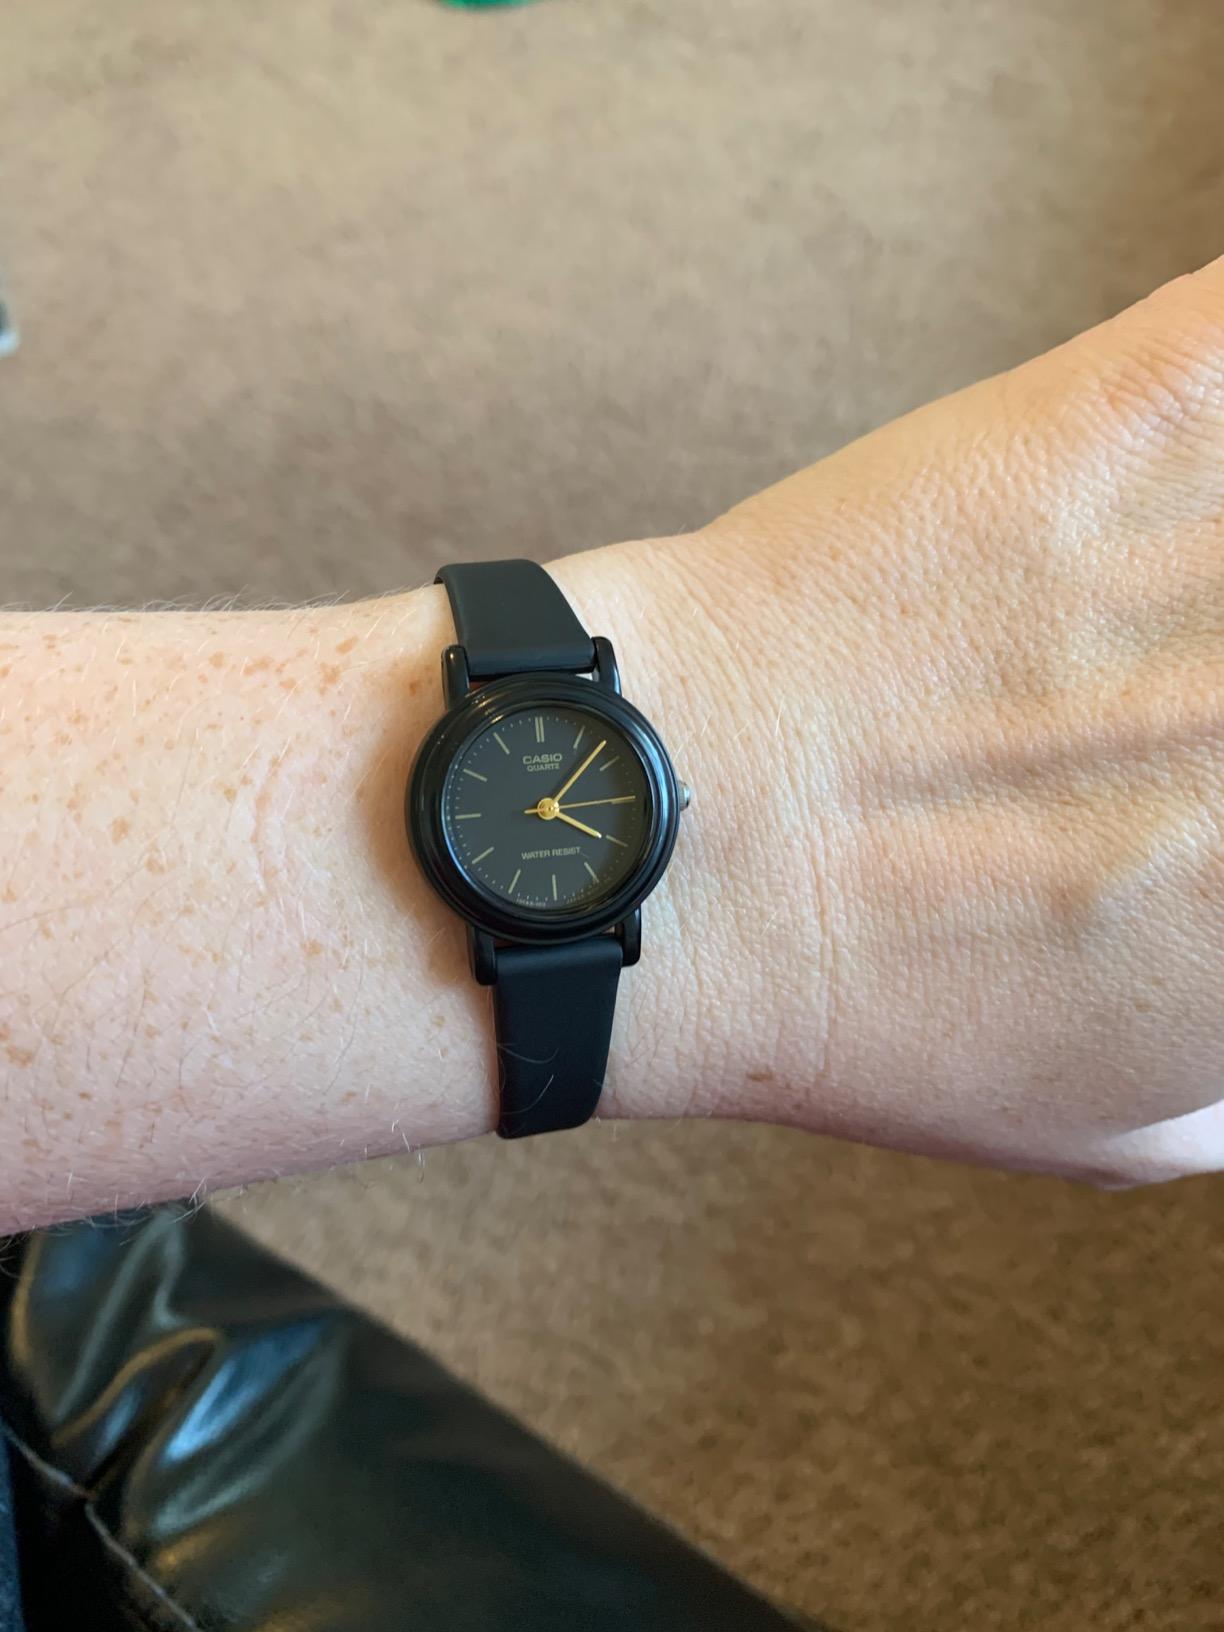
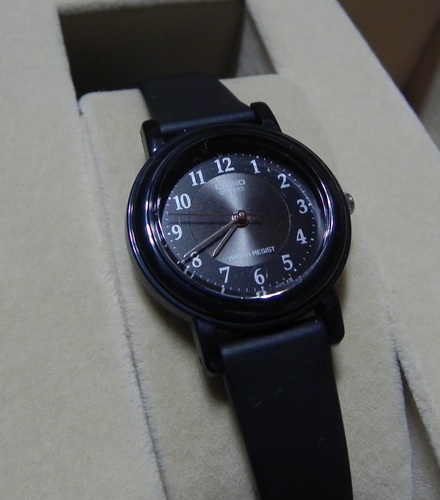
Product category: accessories_watch
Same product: no